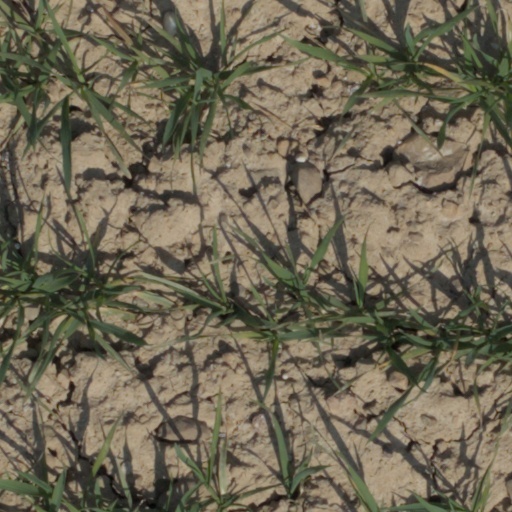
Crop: wheat